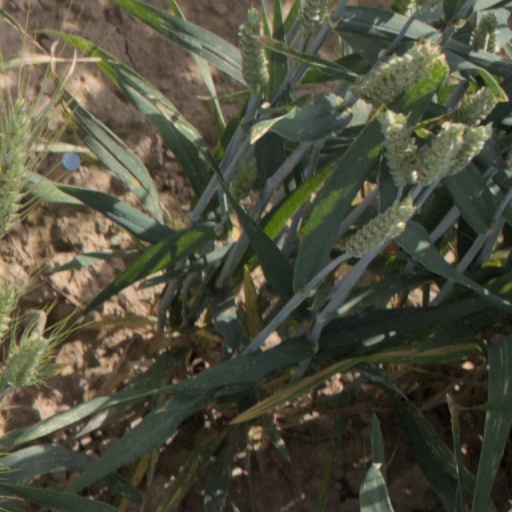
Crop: wheat